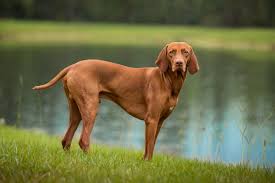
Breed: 210-n000048-vizsla